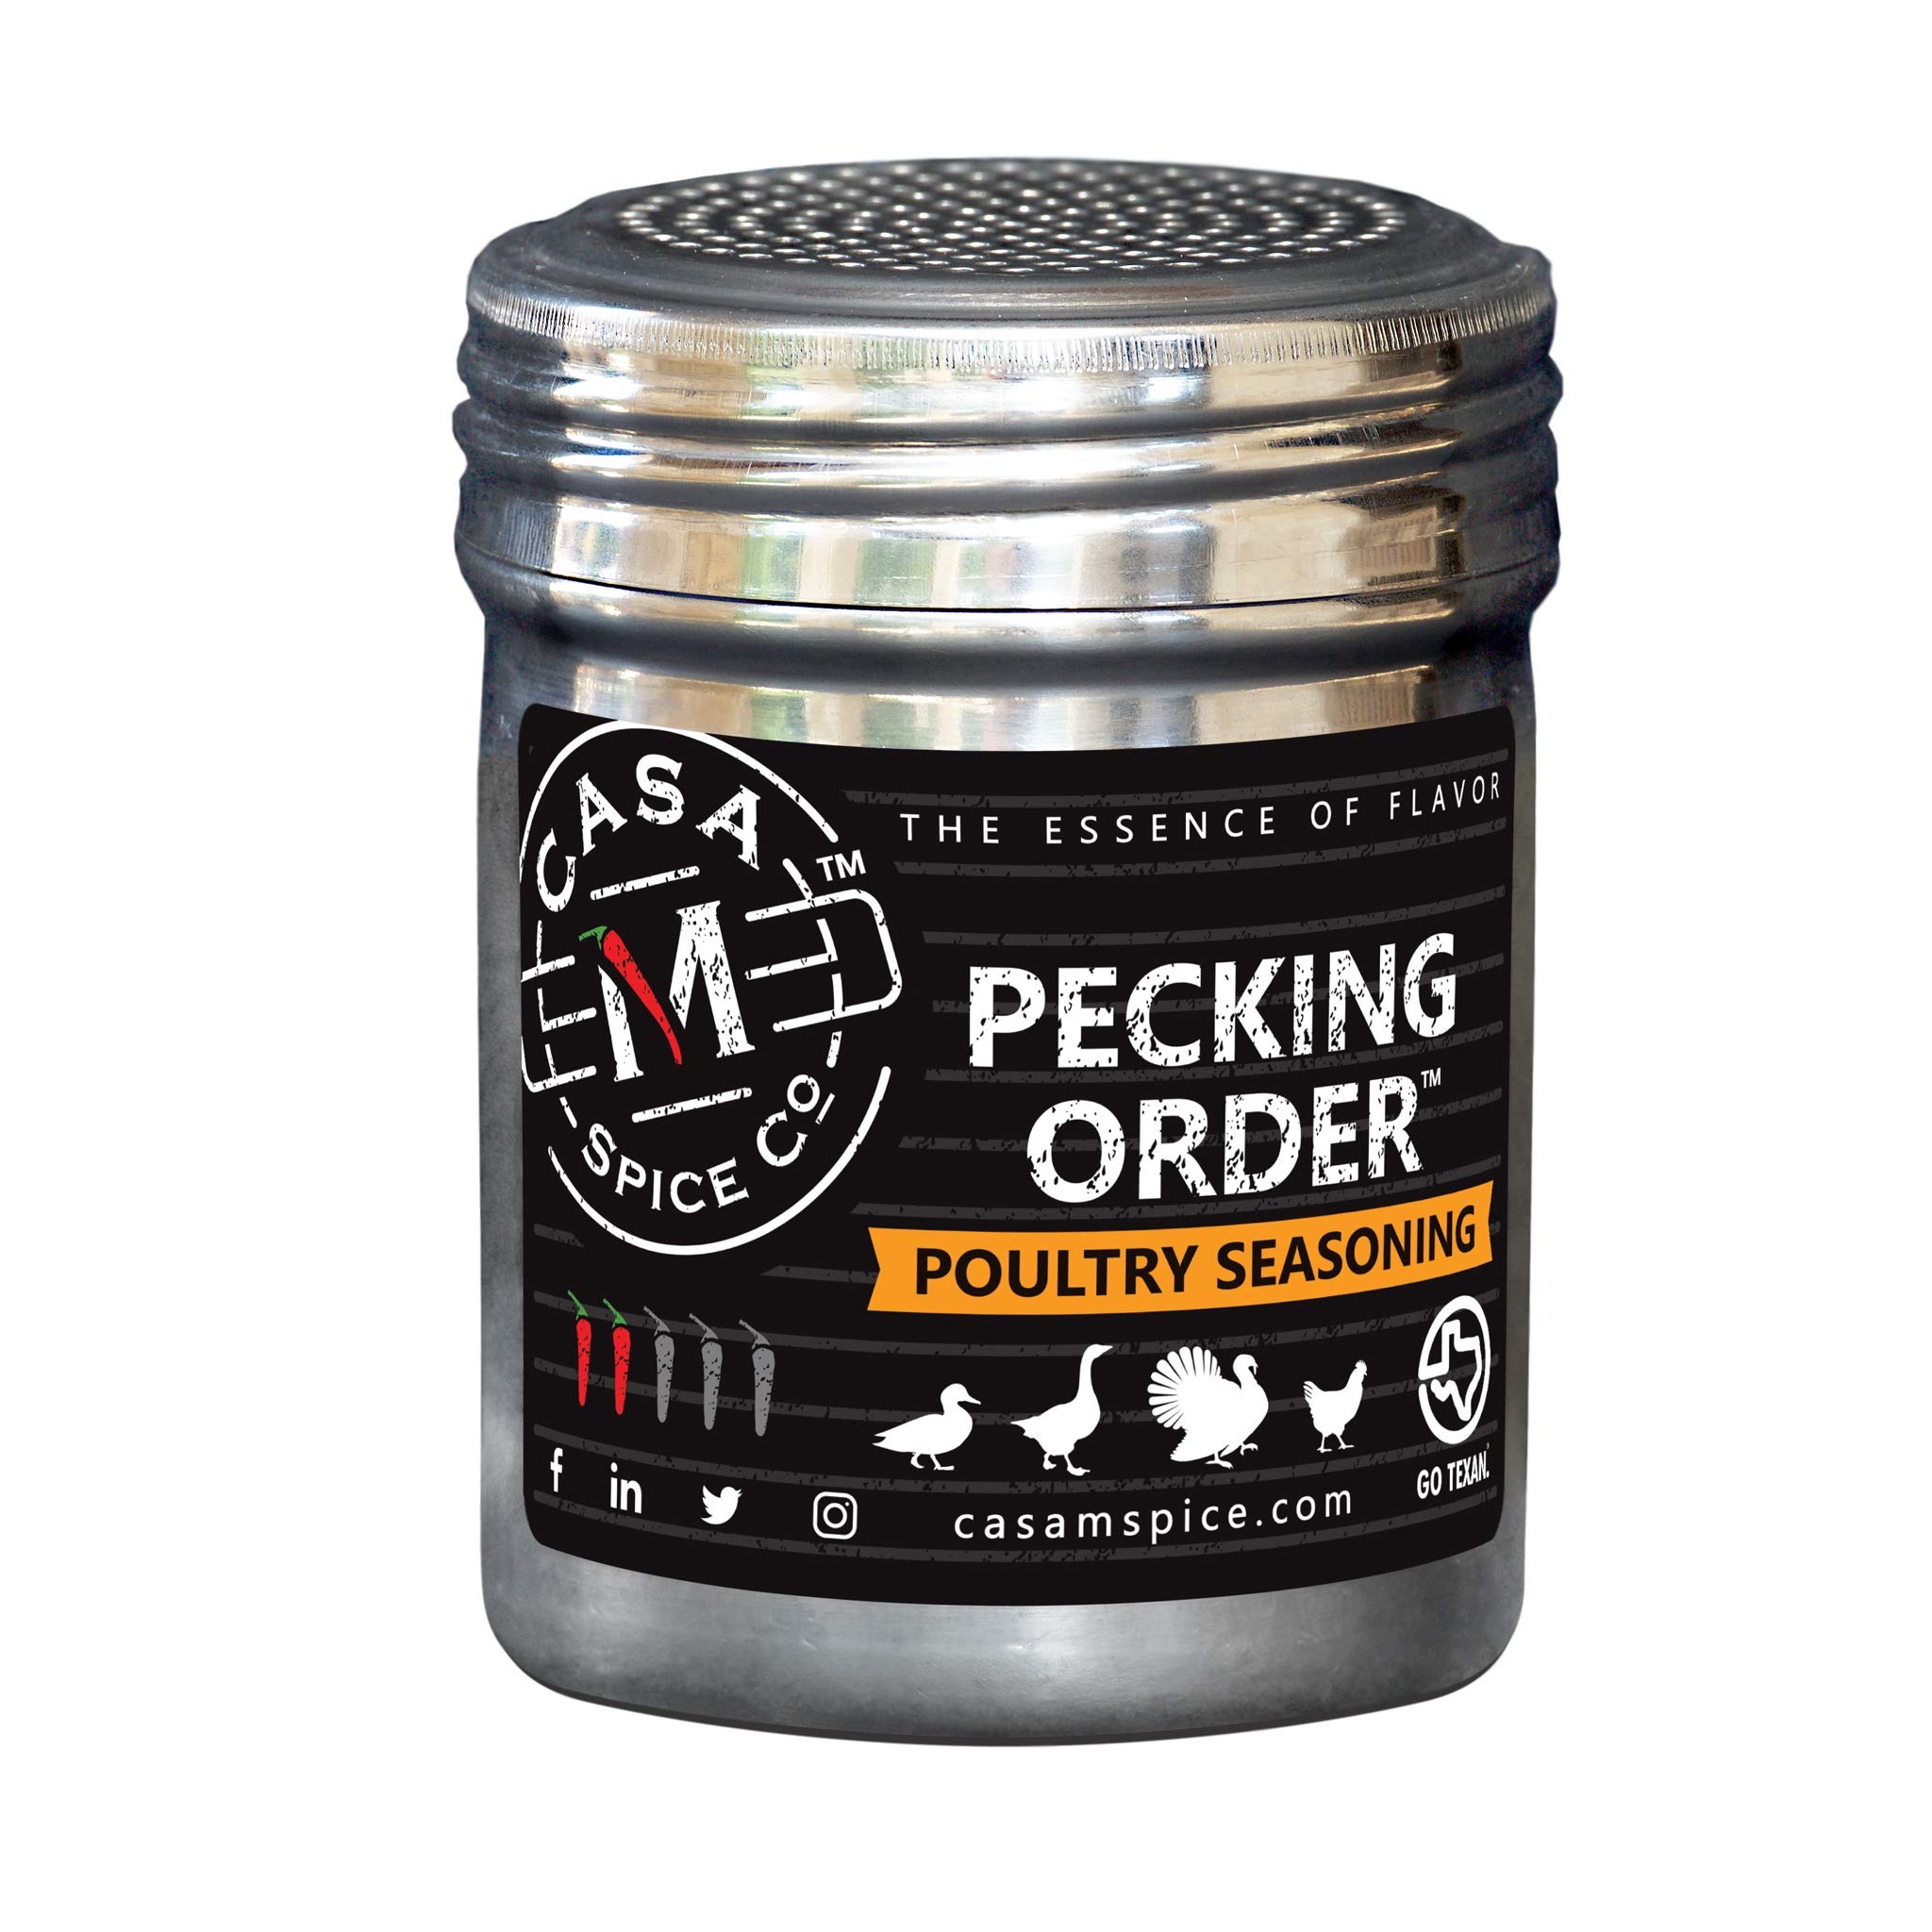
Item Name: Casa M Spice Co Pecking Order Poultry Seasoning • Very Low Sodium • No MSG • Gluten Free • Keto-Friendly • BBQ Spices (Original, Stainless Shaker (with 1-cup seasoning))
Bullet Point 1: 🦃CHEMISTRY IN THE KITCHEN With black pepper, sugar, turmeric, and a few earthy, aromatic spices to perfectly complement poultry, a healthy dose of Pecking Order produces a deliciously tasty charbroiled result with a crispy golden skin. It brings out the natural flavors in poultry to give you a finished product that is both beautiful and delicious.
Bullet Point 2: 🦃PREMIUM INGREDIENTS Made with healthy, all natural ingredients, our poultry seasoning is very low sodium, gluten free, with no MSG, dairy, soy and nut free, and contains no animal products or fillers. All of our seasonings and rubs have very little salt so that you can add as much flavor as you want without ever over-salting.
Bullet Point 3: 🦃SPICE CONFIDENTLY Created with turkey, duck, and goose in mind, Pecking Order is the perfect poultry spice to give your dishes a savory, mouth-watering flavor profile that will be the talk of the town. Designed for the grill, but versatile enough for any cooking method, this rub is perfect whether you're smoking, grilling, sous vide and searing, baking, or roasting.
Bullet Point 4: 🦃THE ESSENCE OF FLAVOR Casa M Spice Co is the creator of the industry’s best bold-flavor, low-sodium, all-natural, multi-award-winning spices and dry rubs for grilling, cooking, and entertaining, proudly made in Texas. We believe great flavor makes great food, and great food makes great memories.
Bullet Point 5: 🦃Pecking Order is available in two heat levels. Our Original blend has just the right background heat to excite your tastebuds while our Uncontrolled blend doubles the heat to satisfy the heat lover in all of us while striking the perfect balance between heat and flavor.
Value: 1.0
Unit: Count

Price: 13.99